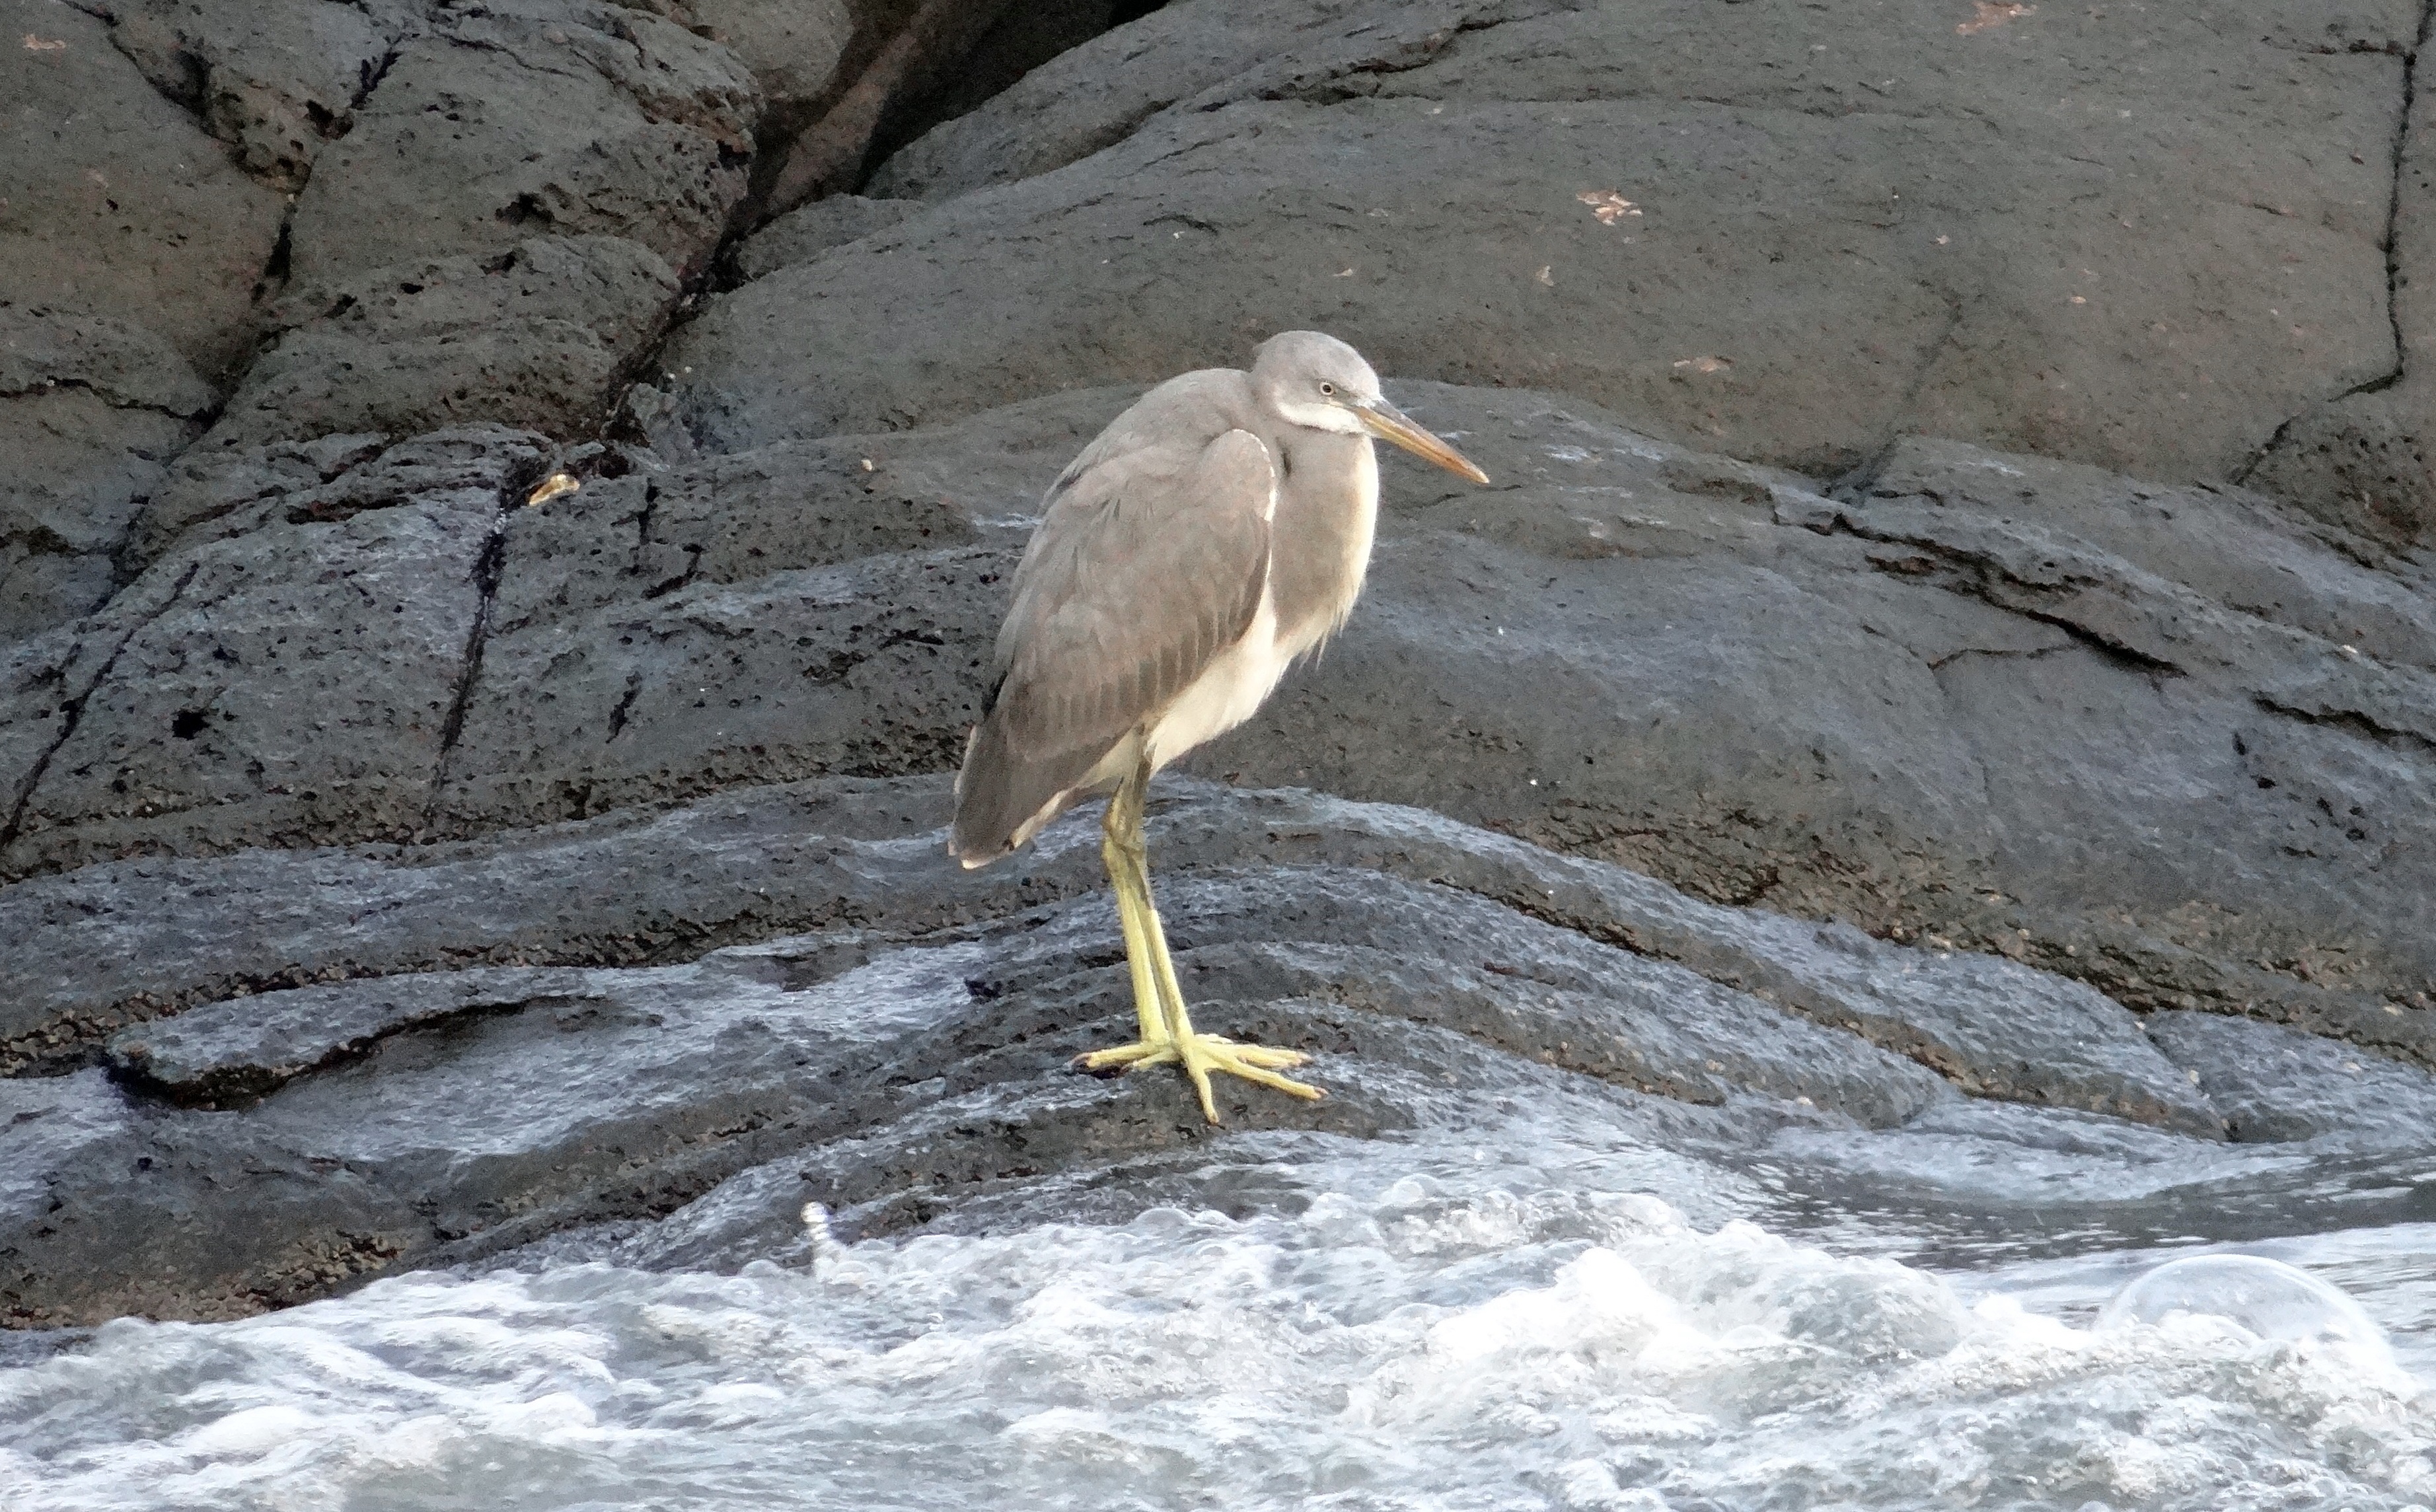
beach, sea, bird, wildlife, beak, fauna, vertebrate, india, egret, heron, wader, arabian, gokarna, western reef egret, western reef heron, egretta gularis